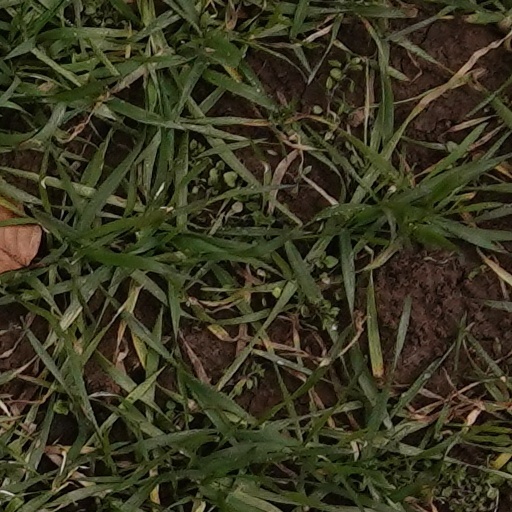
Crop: wheat